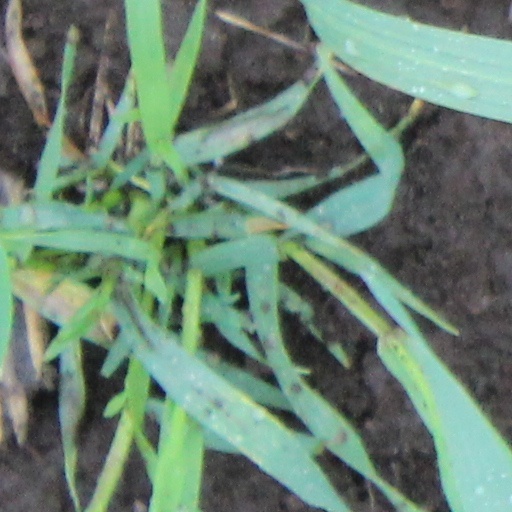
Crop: wheat